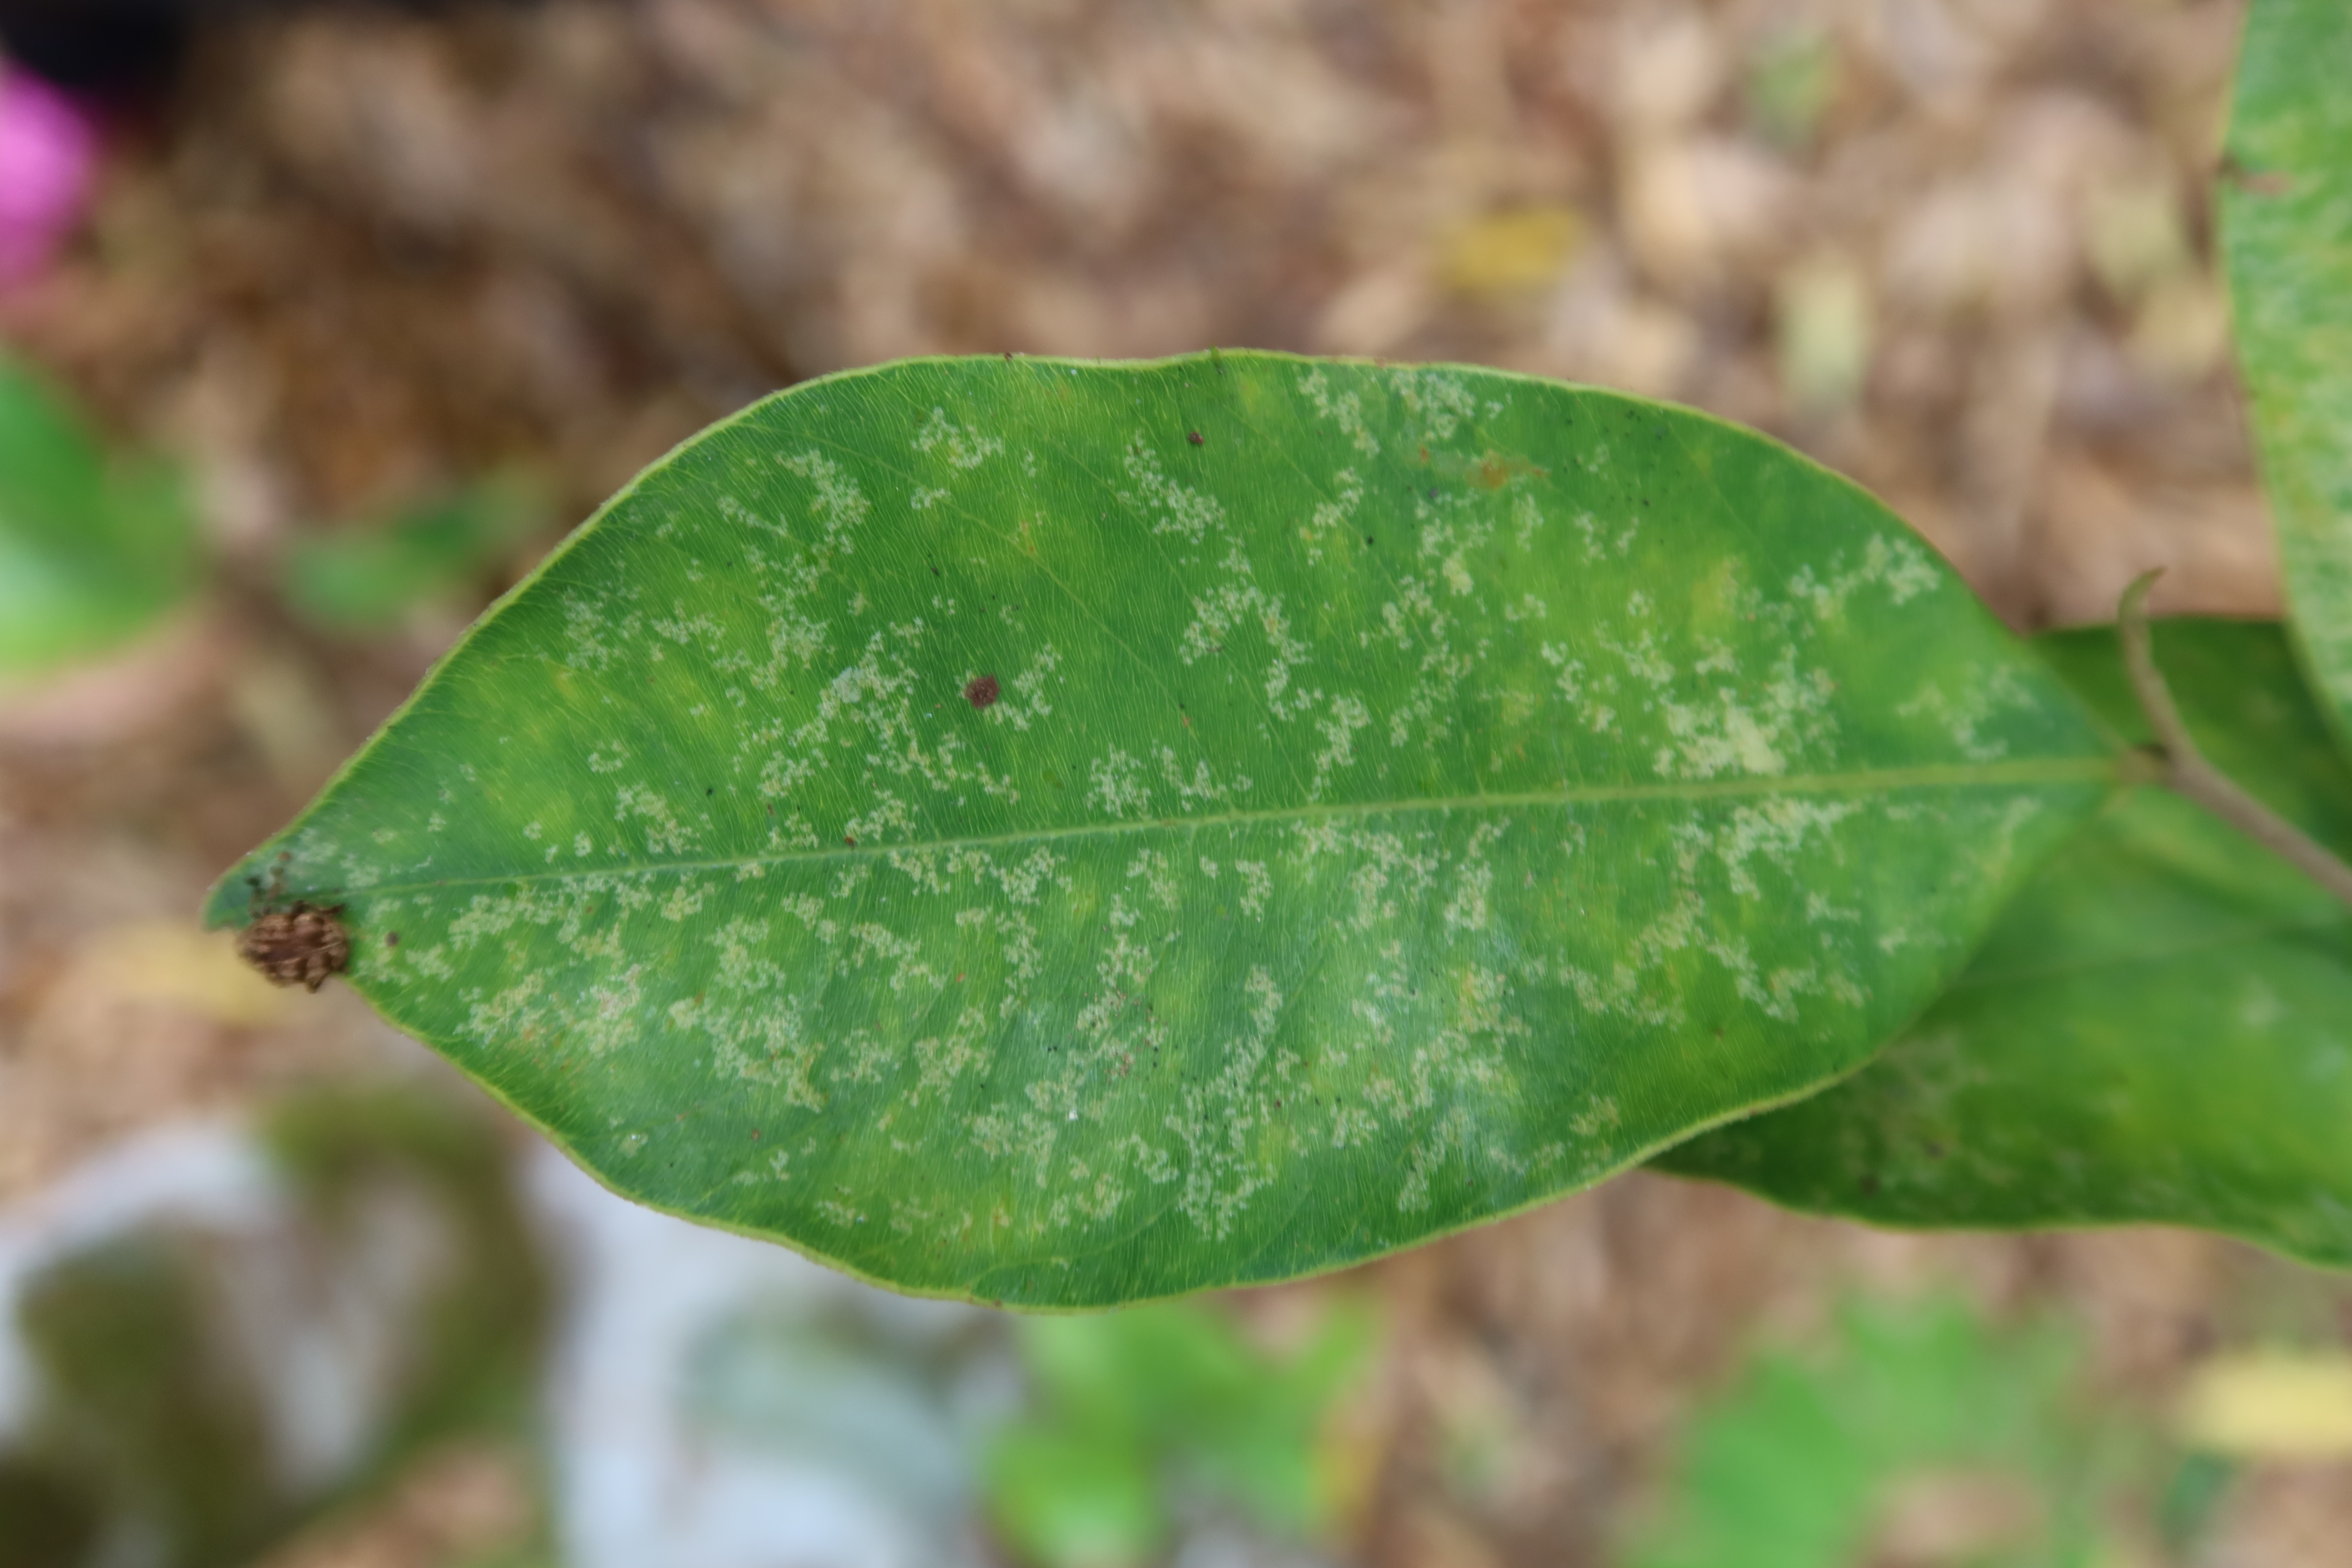
Label: Powdery mildew